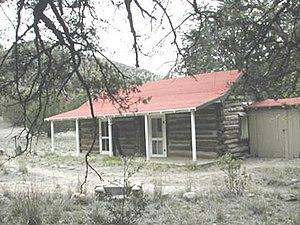
Stafford Cabin, une cabane en rondins au ranch Faraway dans le sud-est de l'Arizona, aux États-Unis